Nevada Downtown Historic District

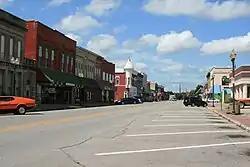

Nevada Downtown Historic District is a nationally recognized historic district located in Nevada, Iowa, United States. It was listed on the National Register of Historic Places in 2003. At the time of its nomination it consisted of 39 resources, which included 33 contributing buildings and six non-contributing buildings. The district takes in the city's central business district. Its period of significance starts with the relocation of the railroad depot to the head of 6th Street in the 1870s and continues through the late 1920s, when the town undertook several projects in a spirit of civic boosterism. The buildings here are one to three stories tall and are all masonry construction. The architectural designer, Hethe Hanson, included popular styles from the period: Italianate, Queen Anne, Neoclassical, Prairie School, American Craftsman, and vernacular forms. They housed retail shops, hotels, banks, restaurants, fraternal halls, and a creamery.